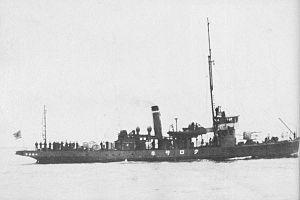
La Classe Sokuten - première du nom - est une classe de mouilleurs de mines auxiliaires de la Marine impériale japonaise construite entre 1910 et 1920.